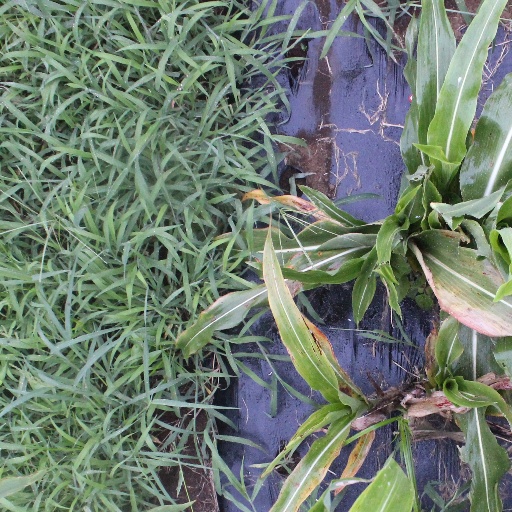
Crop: sorghum